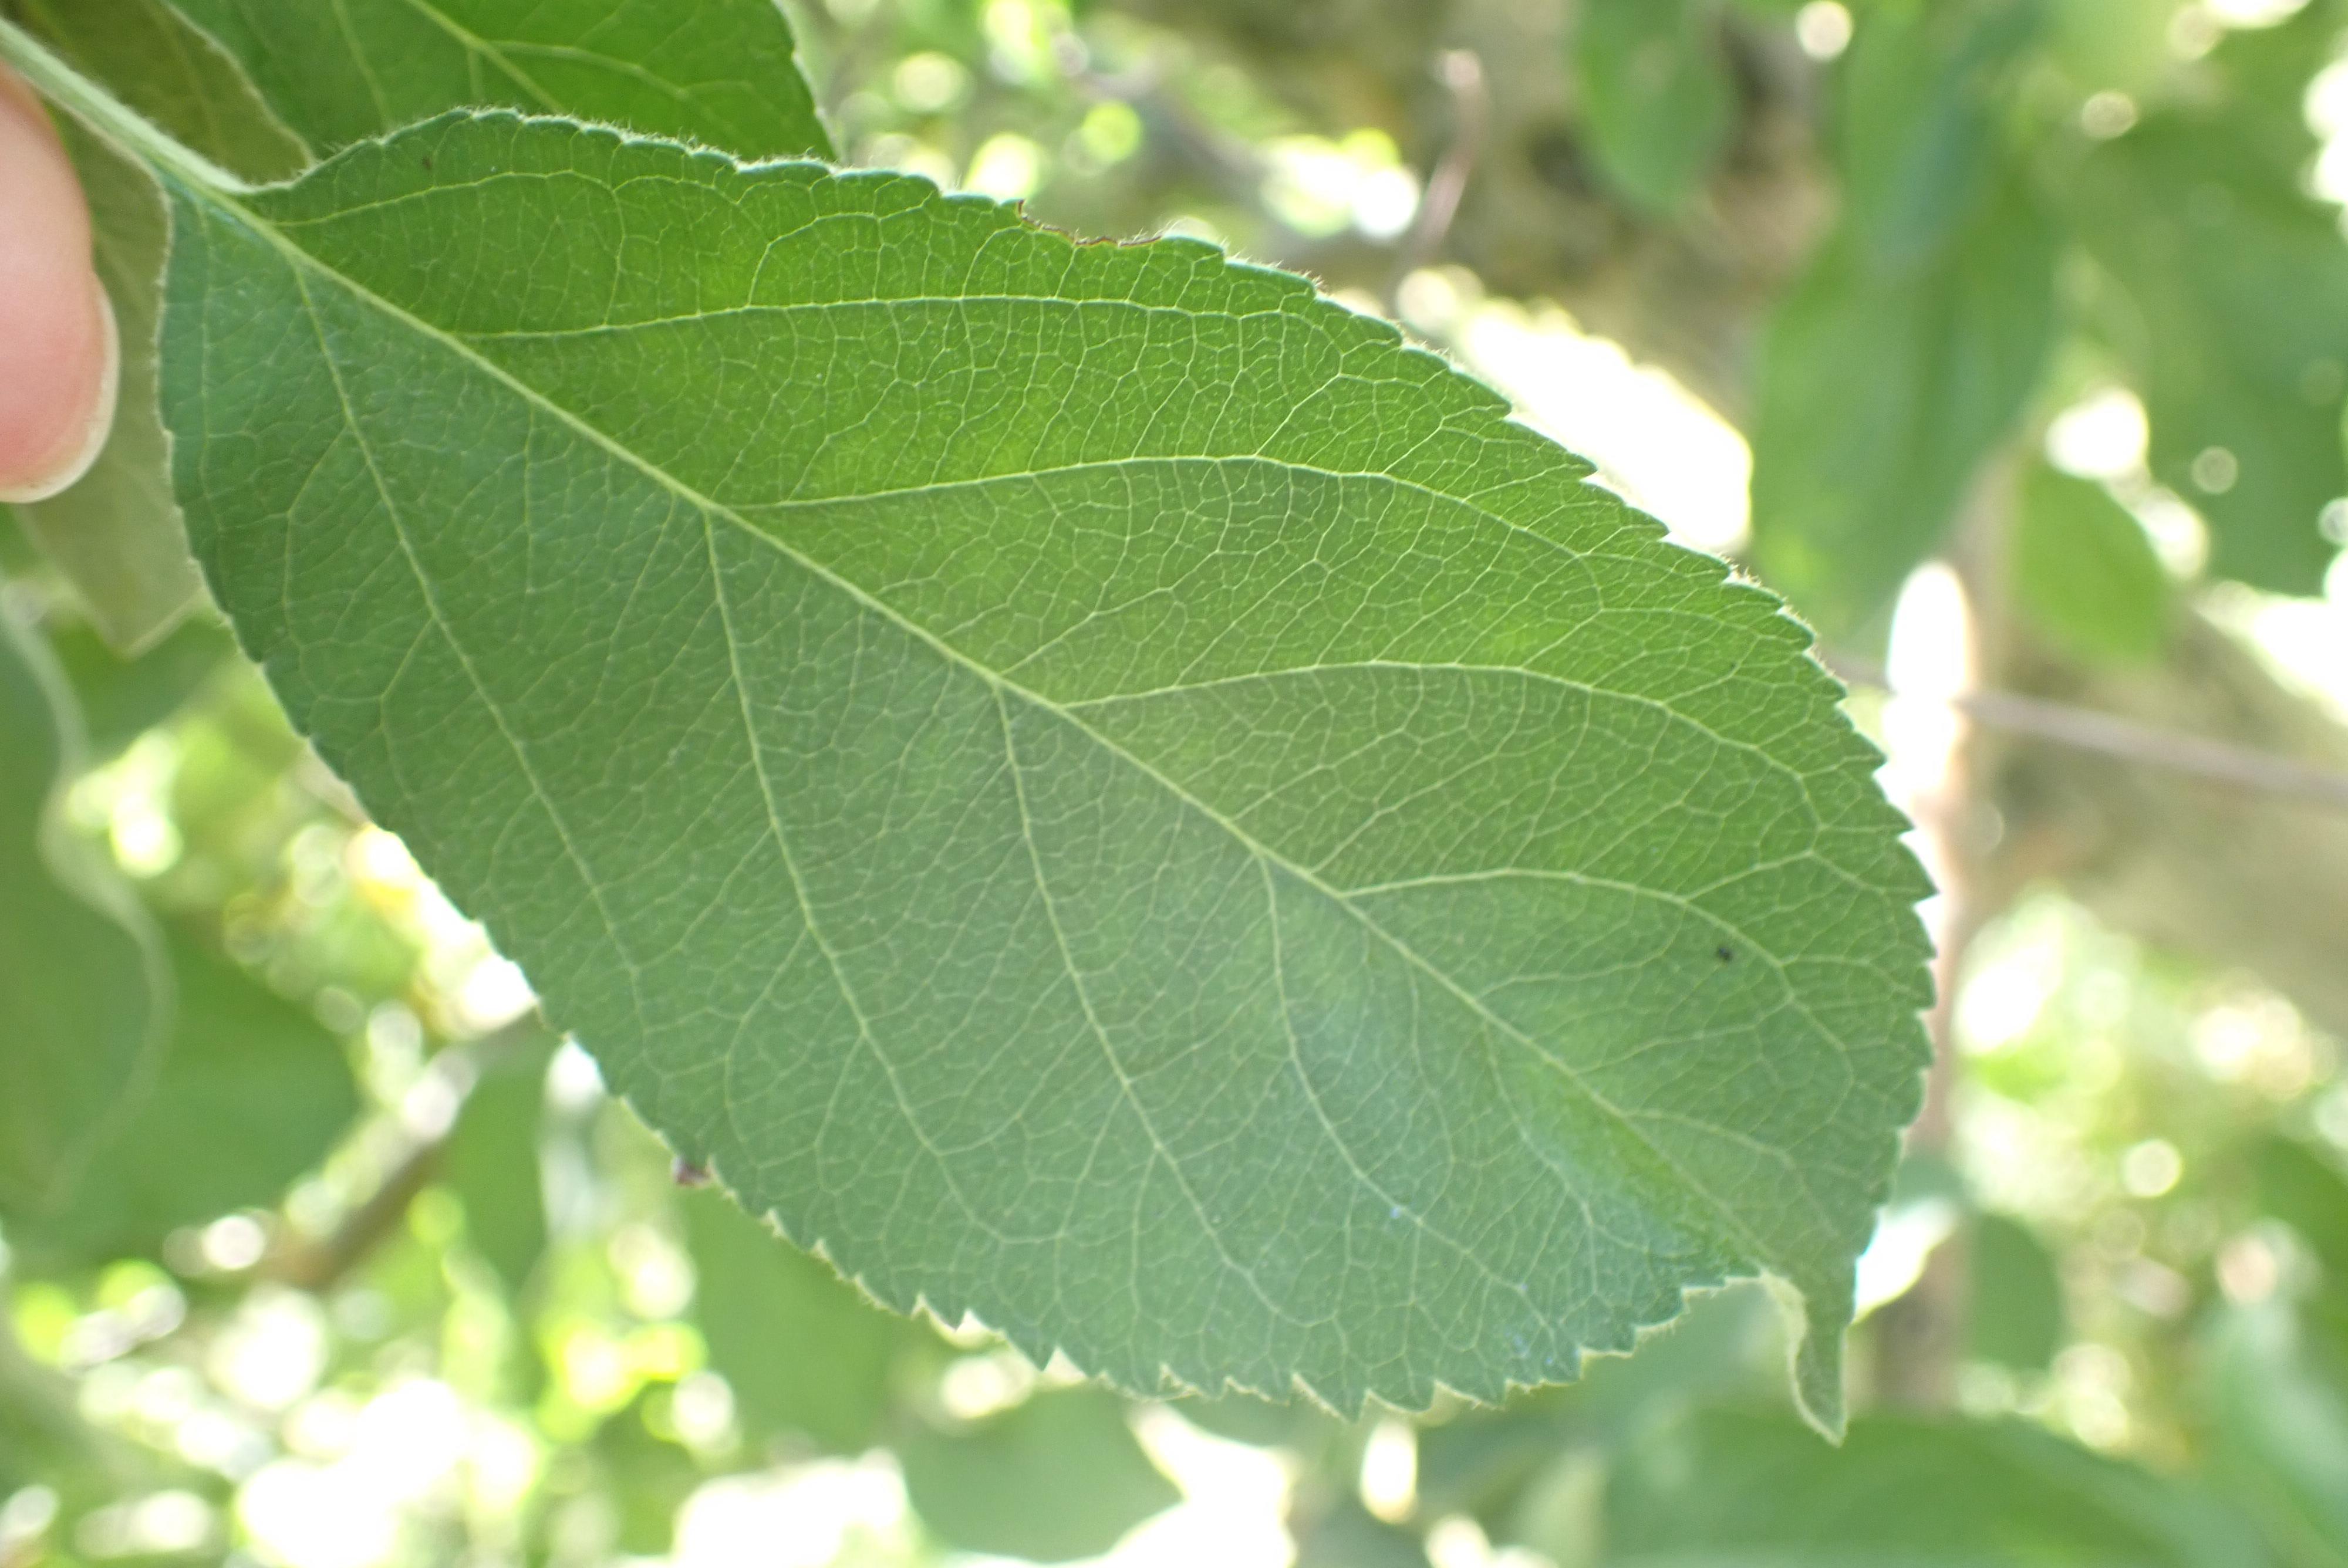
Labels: healthy